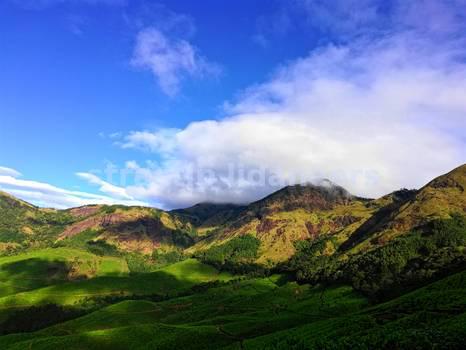
Label: Watermark